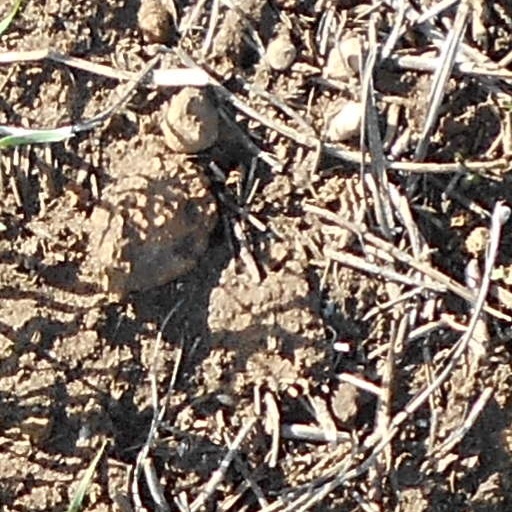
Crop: wheat